Slave marriages in the United States

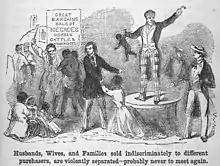
Husbands, Wives, and Families sold indiscriminately to different purchasers, are violently separated-probably never to meet again, 1843, New York Public Library

A slaver could permit a couple to have a relationship, essentially providing approval to breed, which would increase the number of people they enslaved and make more money for the slaver. Enslaved women, whether married or not, were subject to rape by their owner, who benefited financially by fathering several children with greater control as the biological father.